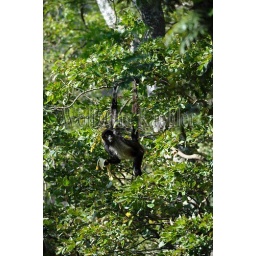
Guatemala, highlands, lake atitlan, near panajachel, rainforest, woolly monkey